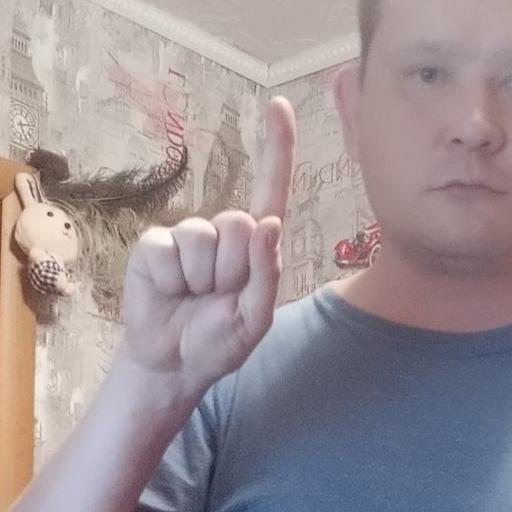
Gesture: one